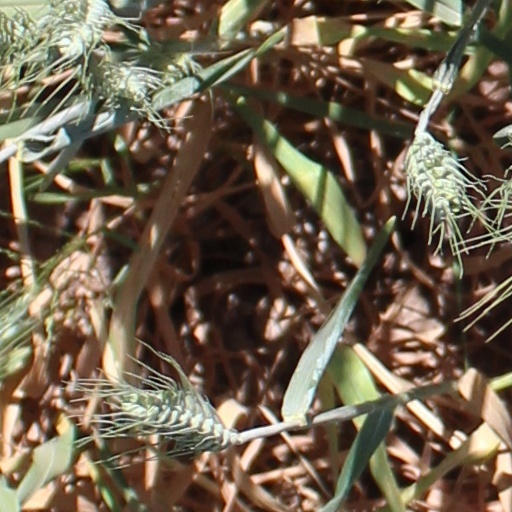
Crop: wheat